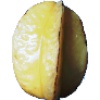
Label: Carambula 1